Porto Mauá

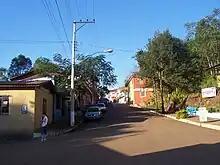
Street of Porto Mauá municipality, in the state of Rio Grande do Sul, Brazil.

Porto Mauá is a municipality in the state of Rio Grande do Sul, Brazil. As of 2020, the estimated population was 2,352.